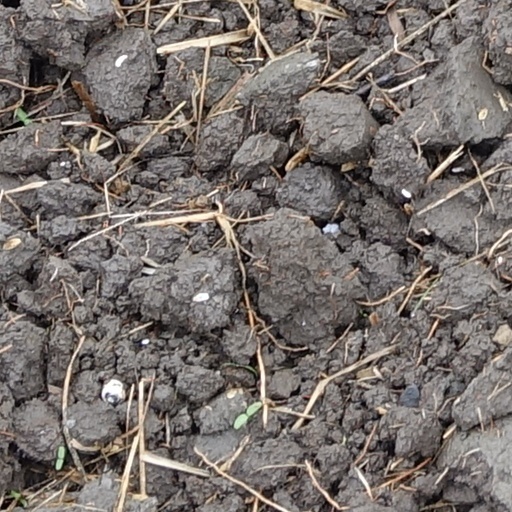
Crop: wheat